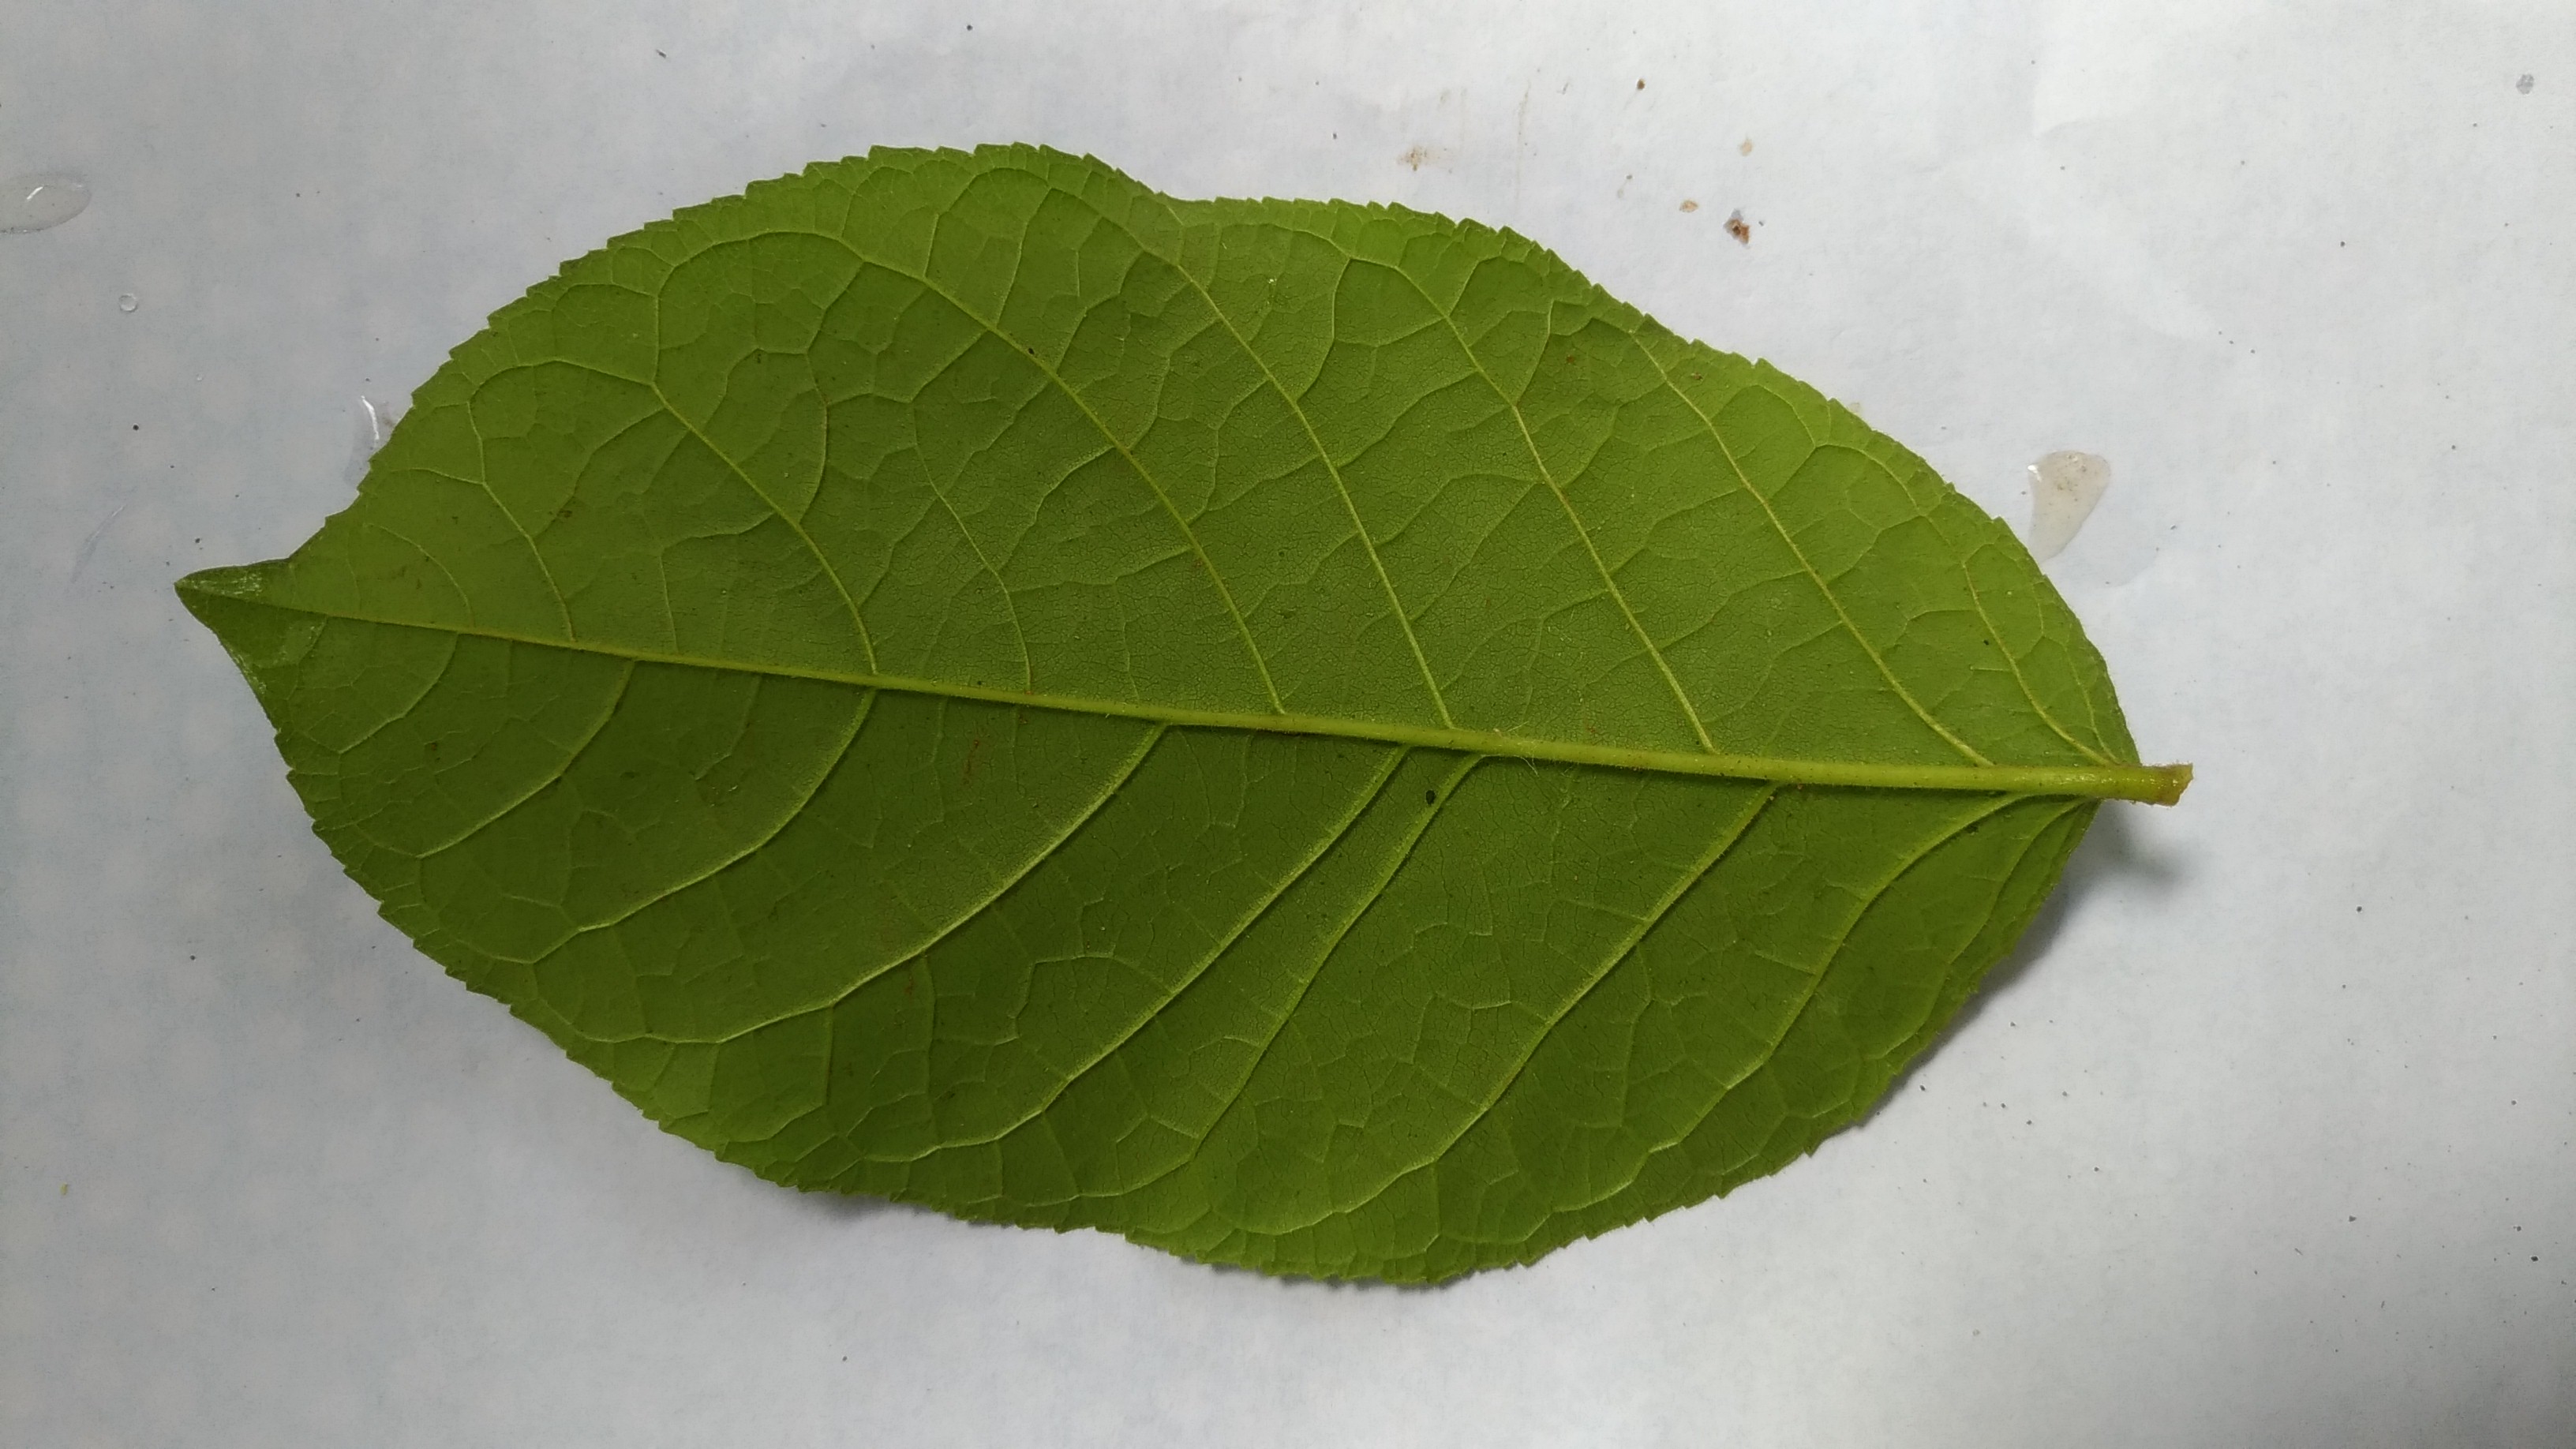
Plant: Padri